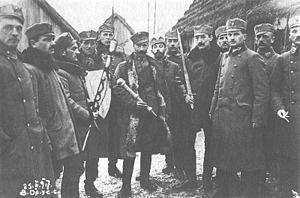
L’ordre de l’Éperon de fer est une composante du Plast, l’organisation nationale scoute ukrainienne.